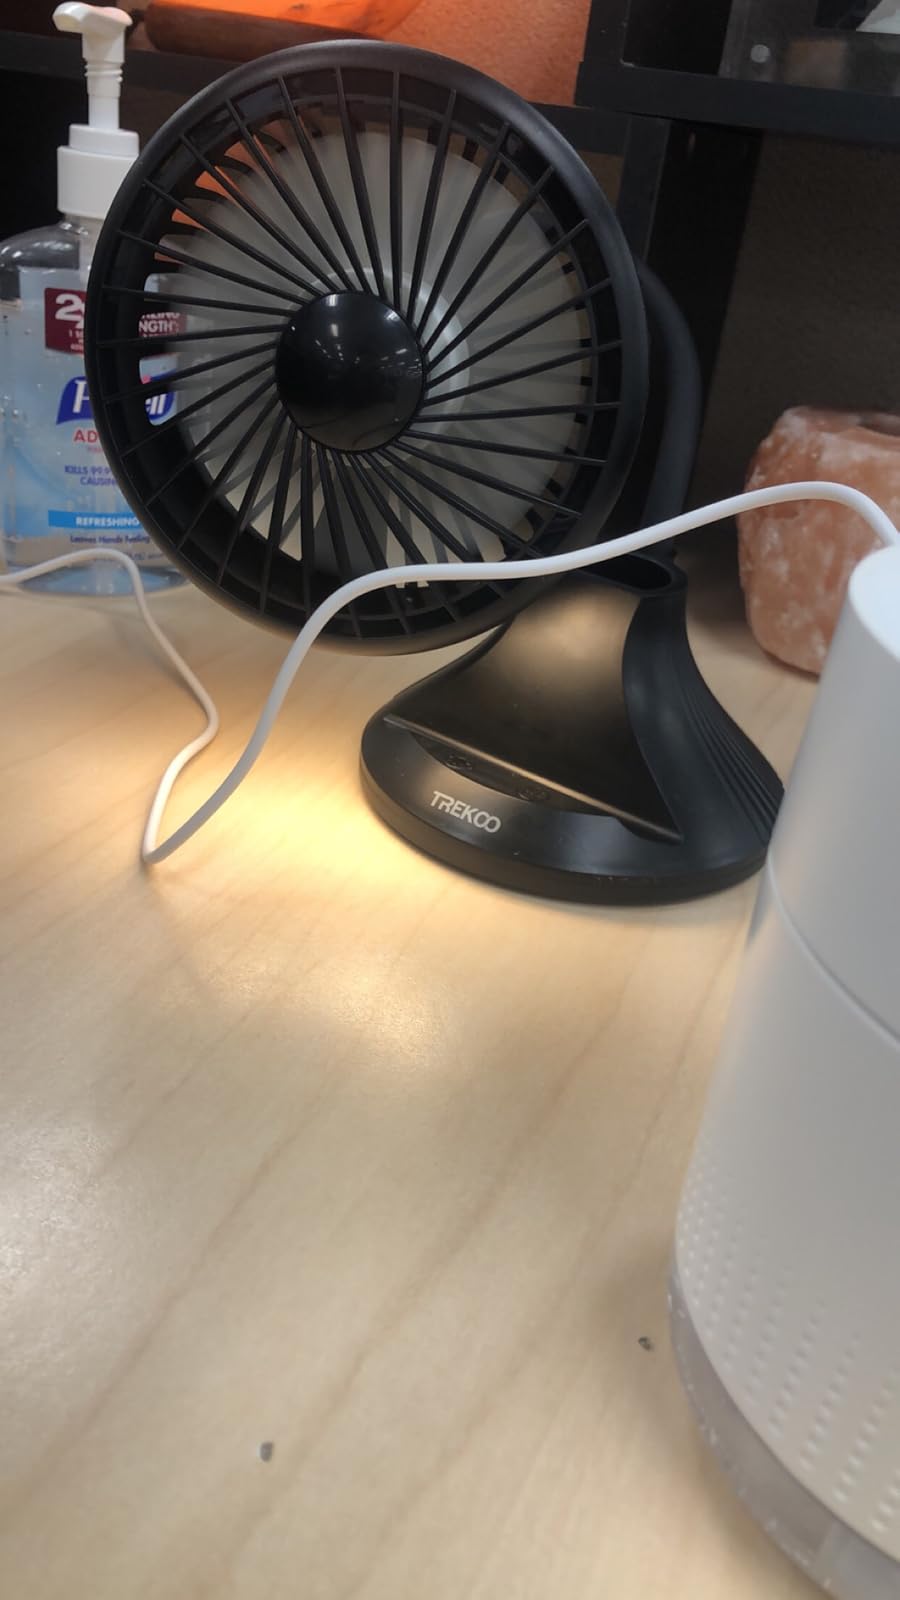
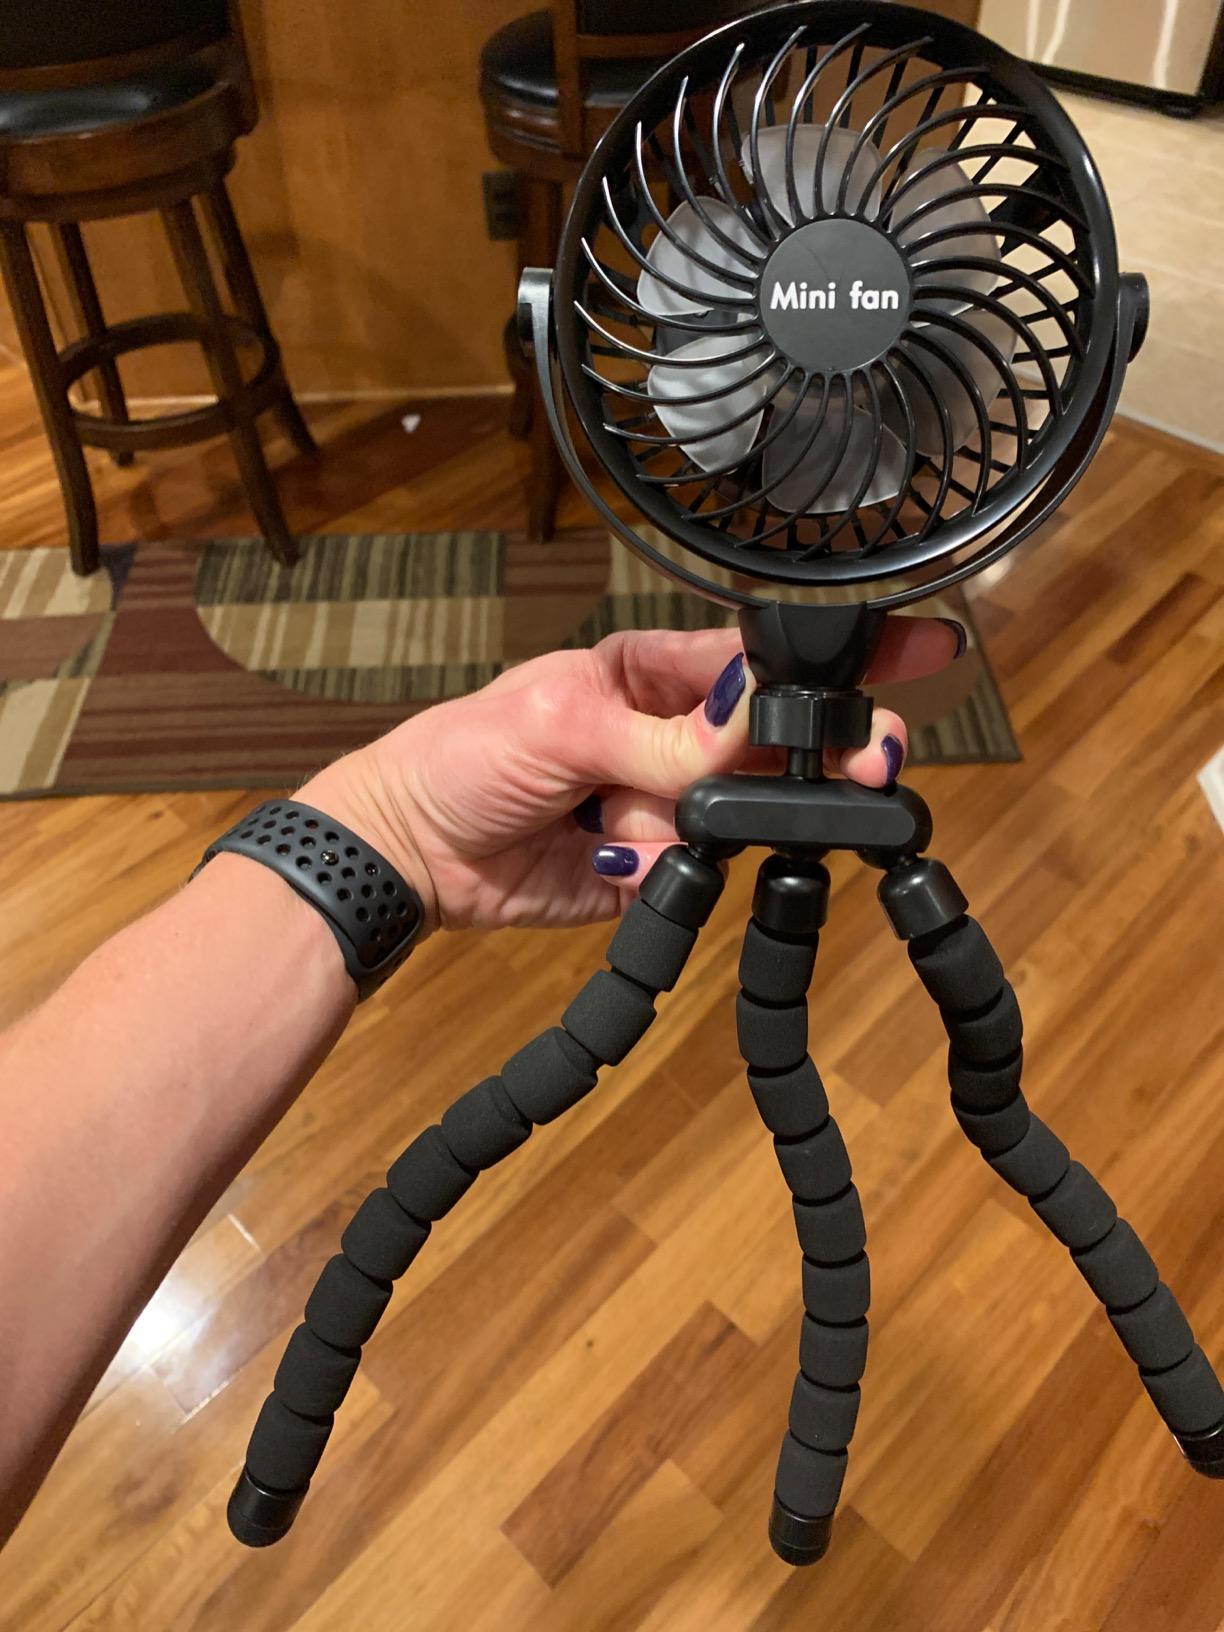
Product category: fan
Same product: no